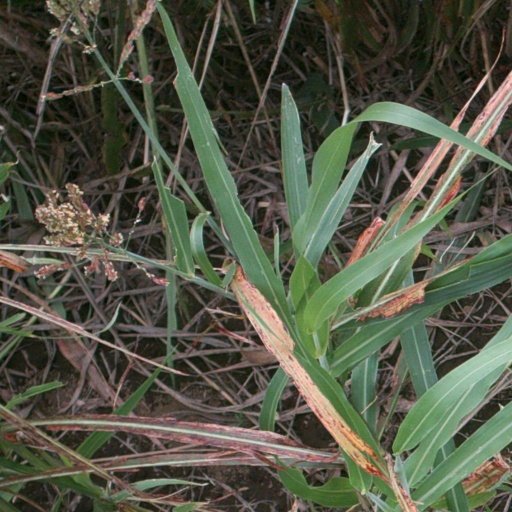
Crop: sorghum